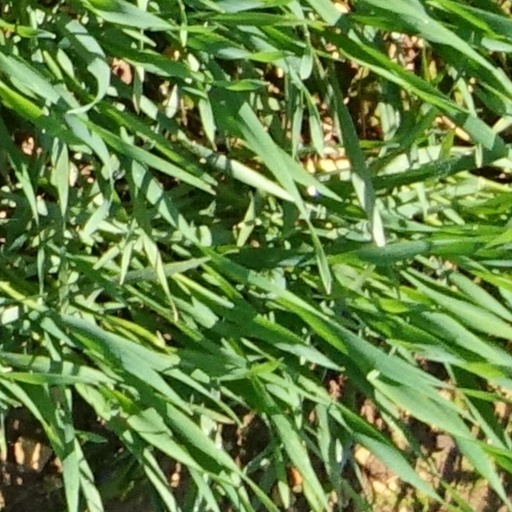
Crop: wheat